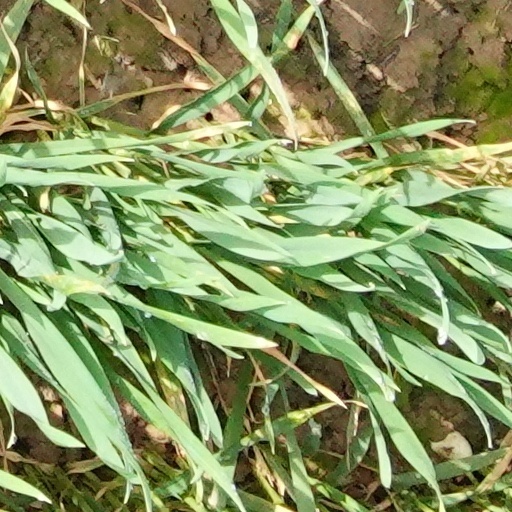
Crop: wheat